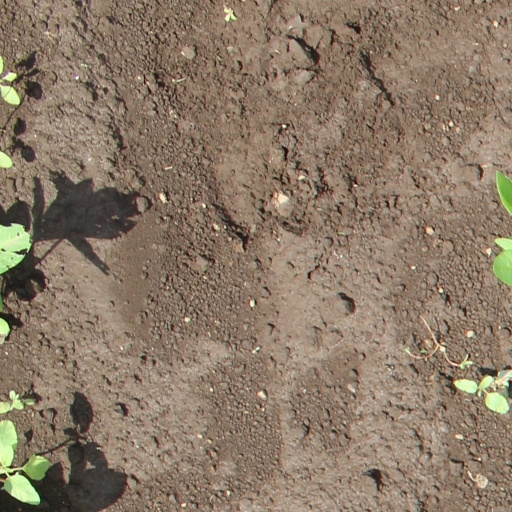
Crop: soybean